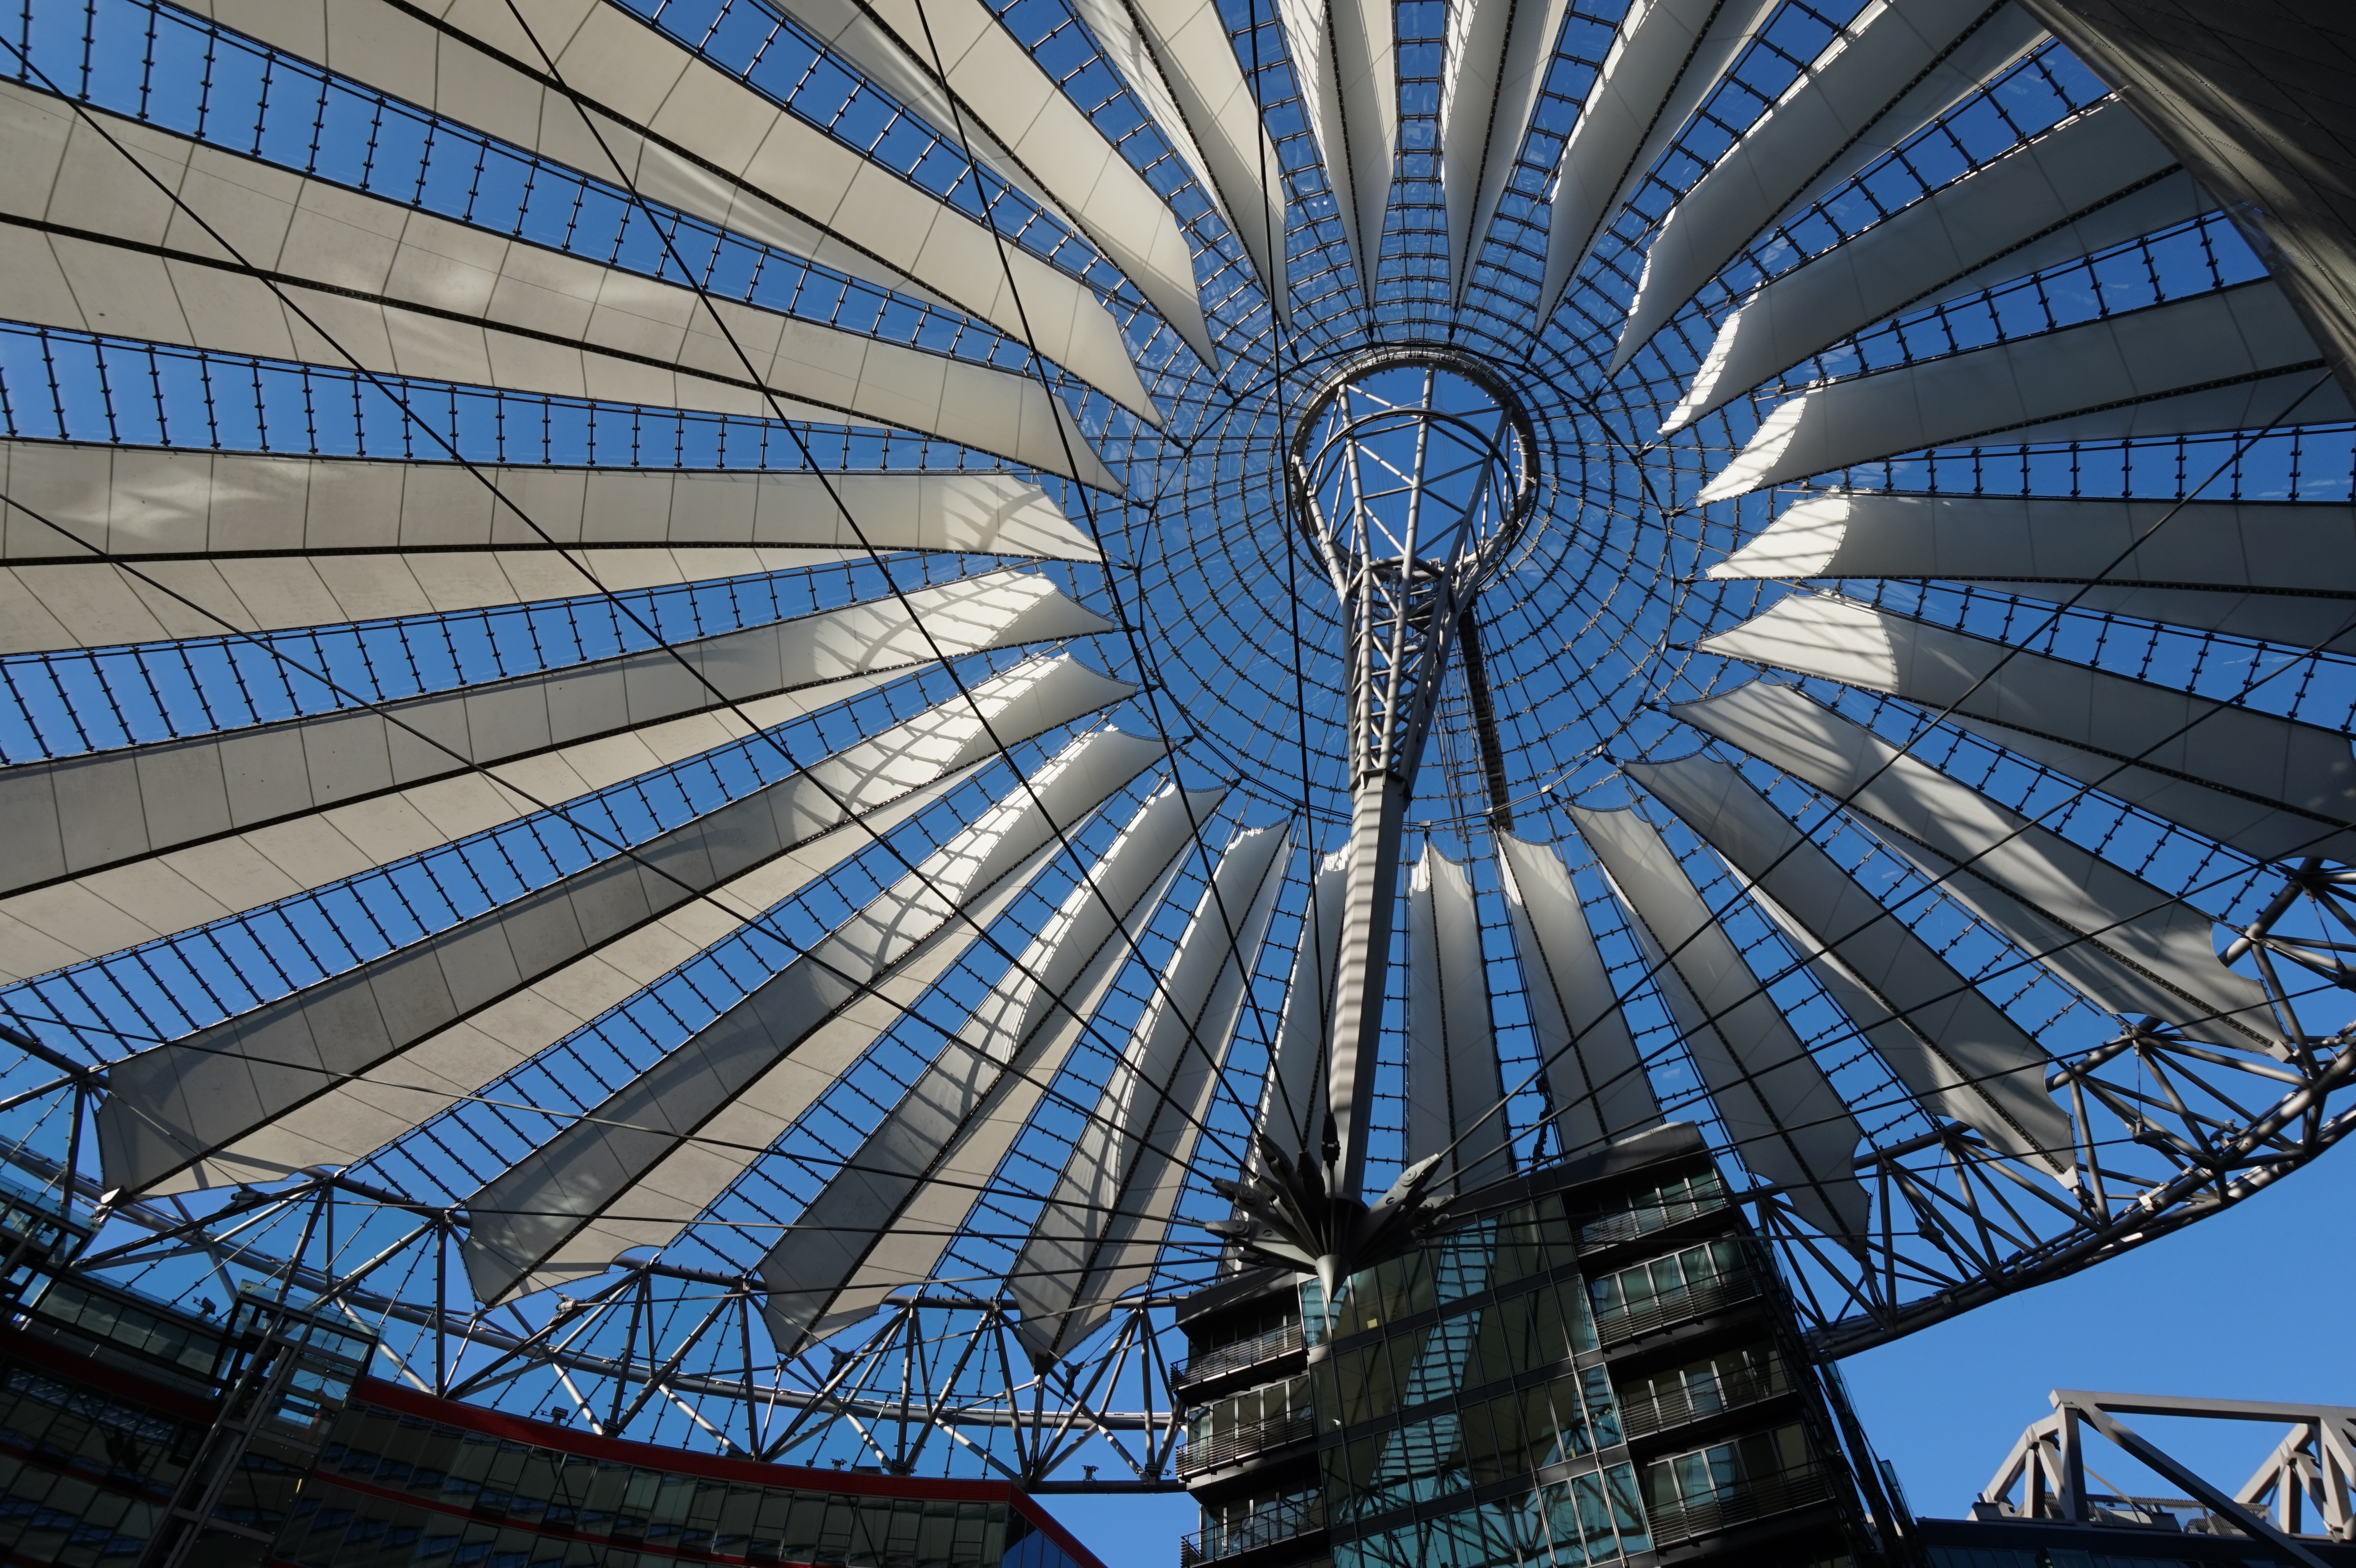
landscape, architecture, structure, sky, building, city, skyscraper, europe, ferris wheel, landmark, facade, sightseeing, blue, stadium, symmetry, germany, berlin, tourist attraction, dome, metropolis, daylighting